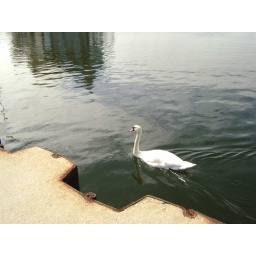
A swan near the sea wall in Watch Hill